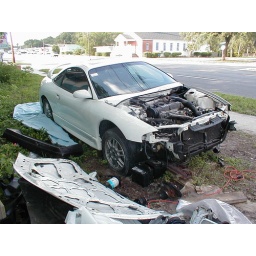
car was repaired on US 41 sidewalk in tampa